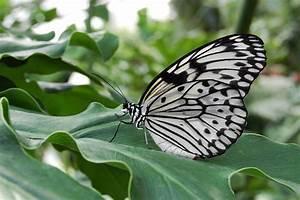
butterfly